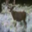
Label: deer